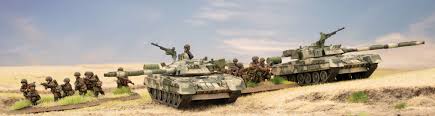
Label: Tank